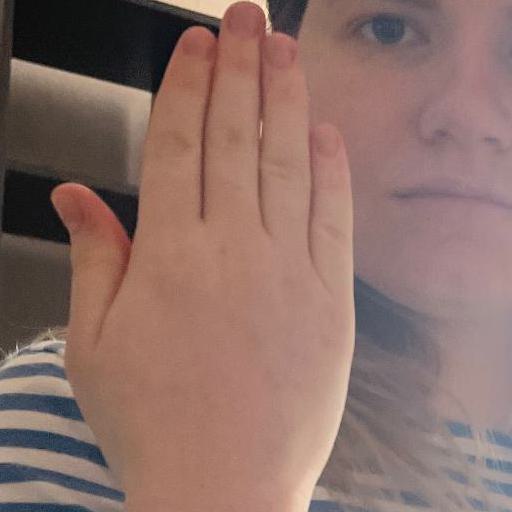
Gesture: stop_inverted